Yara International

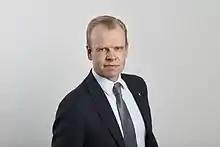
Svein Tore Holsether, President and CEO of Yara International ASA

Yara International ASA is a Norwegian chemical company. It produces, distributes, and sells nitrogen-based mineral fertilizers and related industrial products. Its product line also includes phosphate and potash-based mineral fertilizers, as well as complex and specialty mineral fertilizer products.